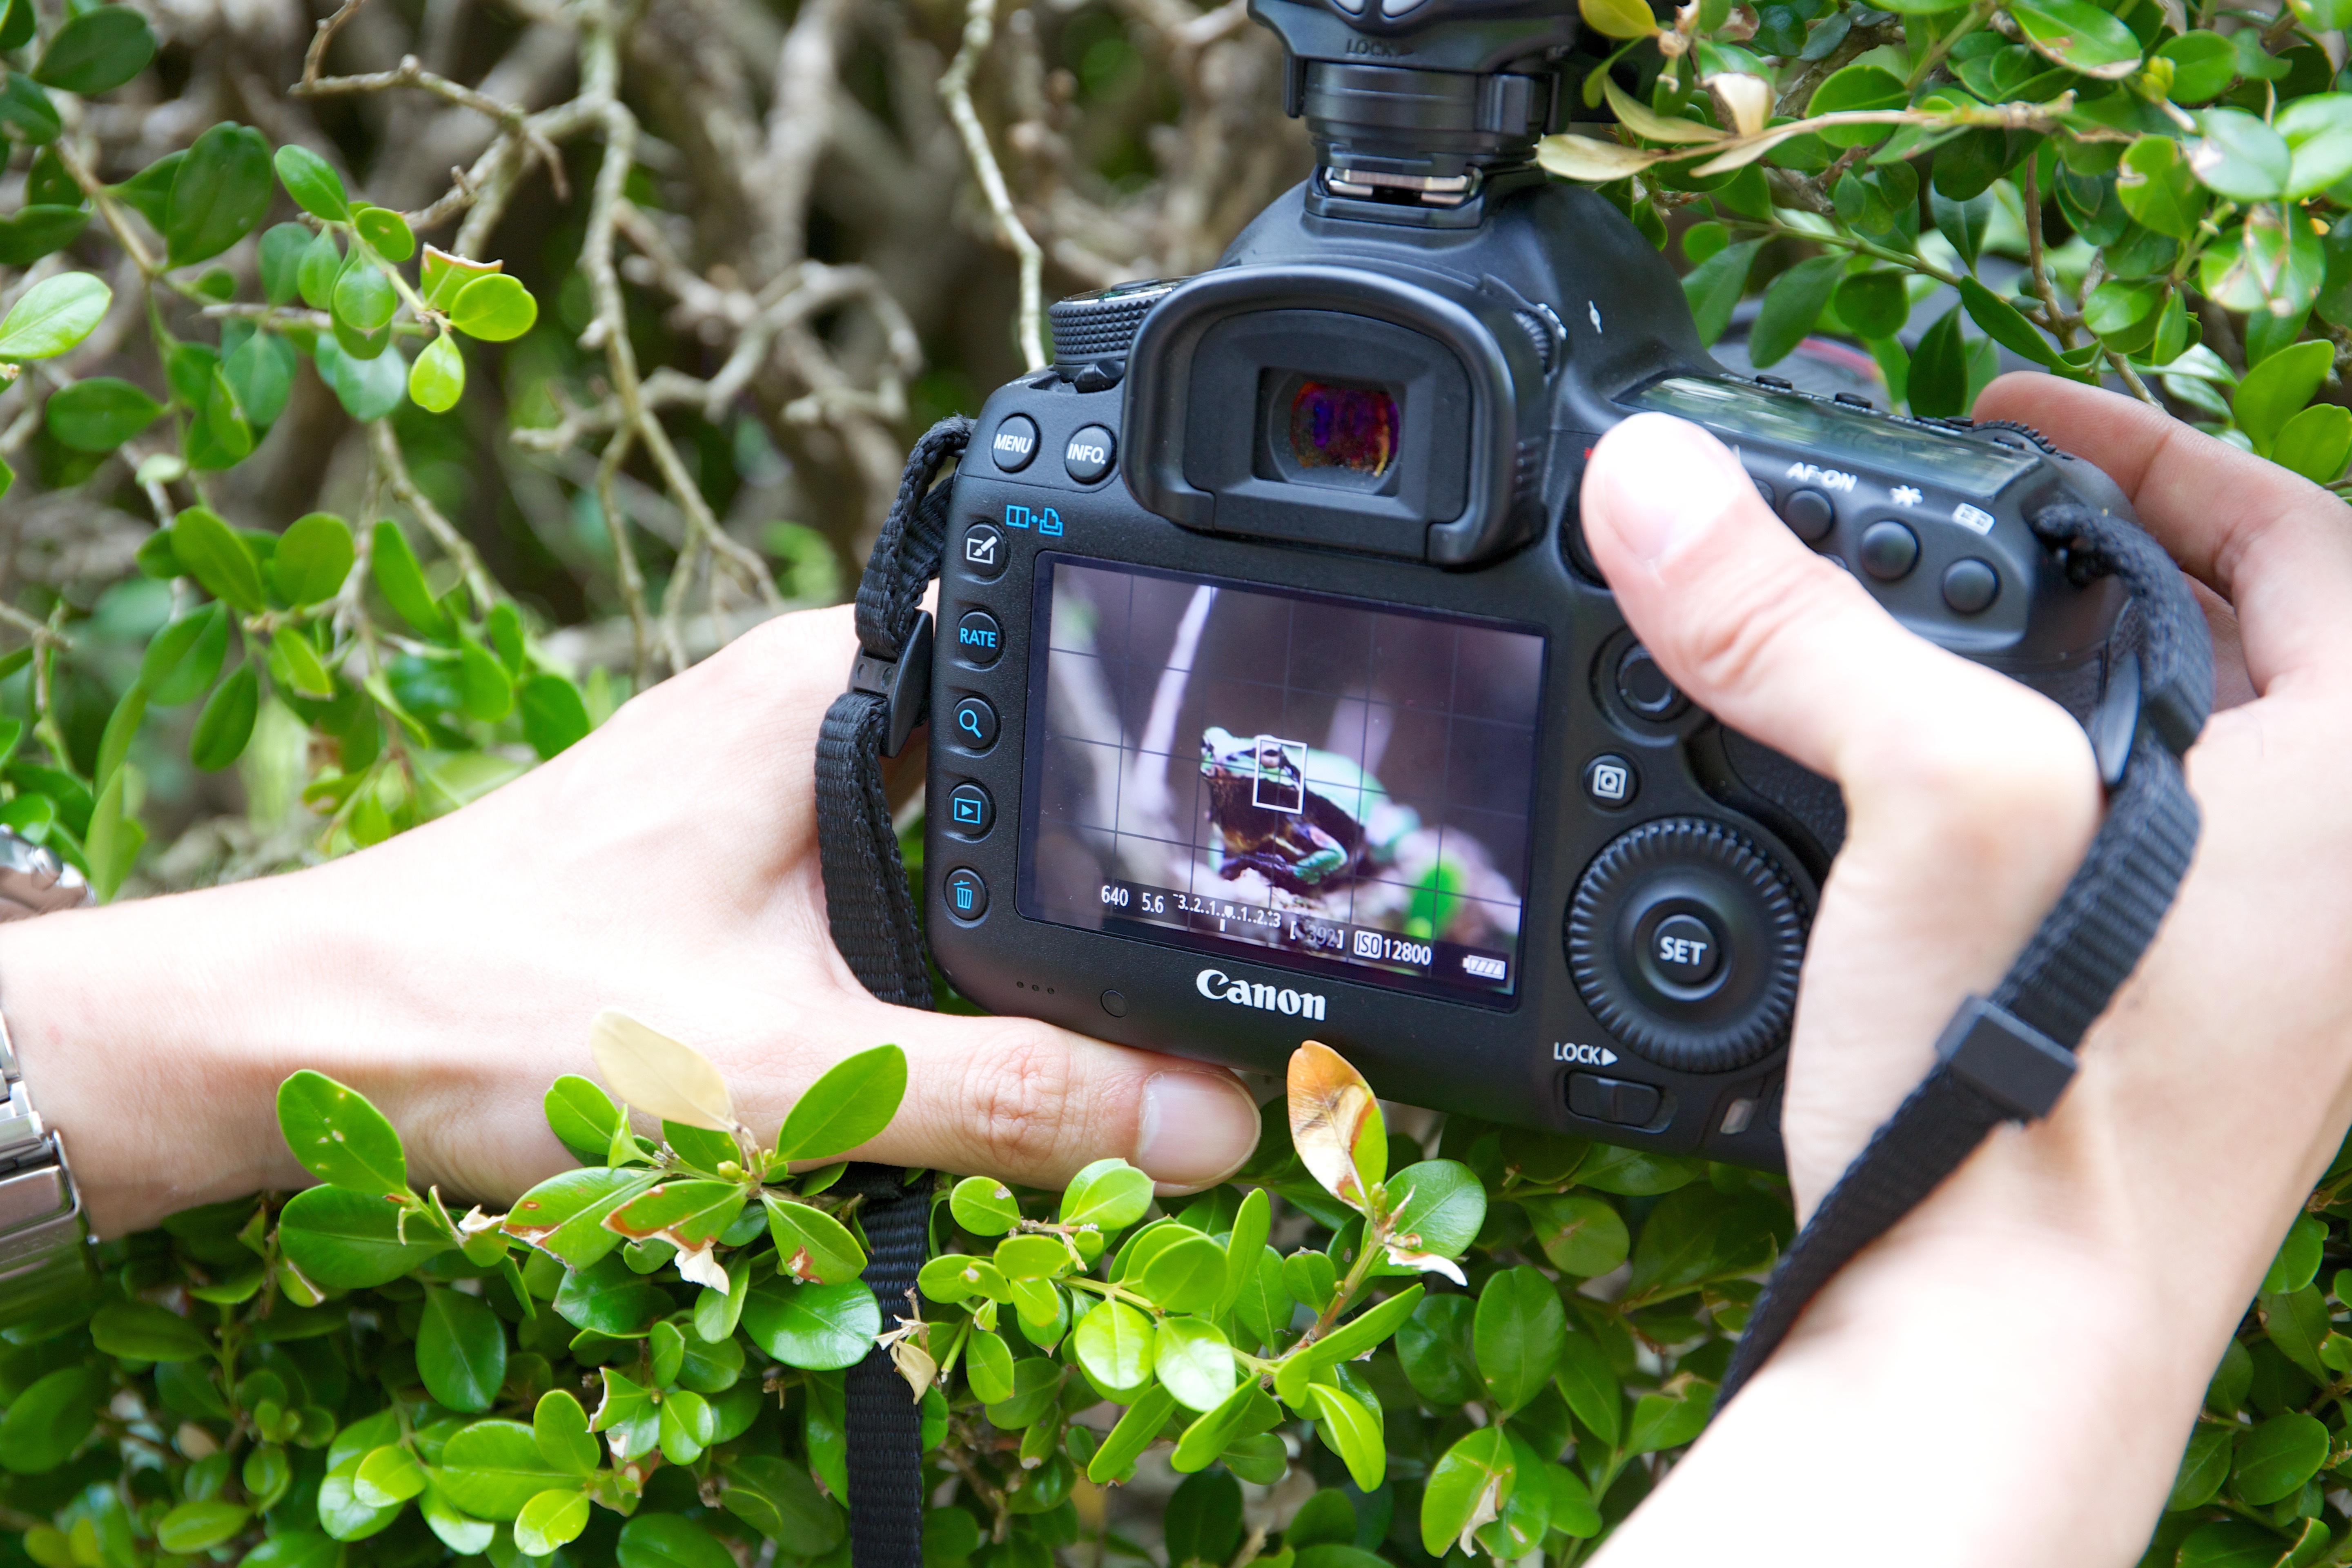
camera, flower, green, reflex camera, digital camera, digital slr, single lens reflex camera